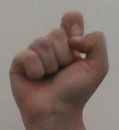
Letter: fa